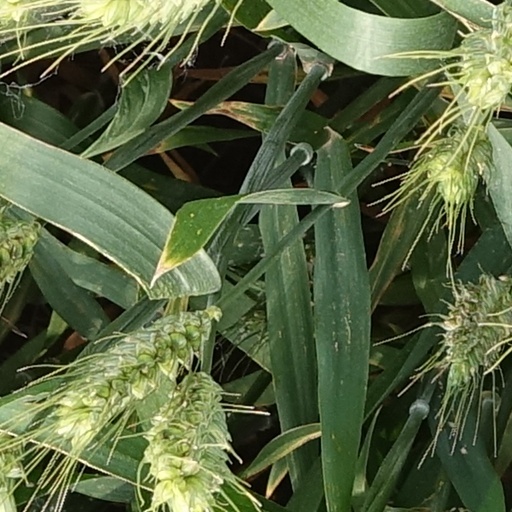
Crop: wheat